White Ash Mine disaster

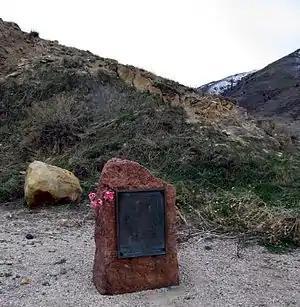
This marker was placed near the site of the White Ash mine shaft at the west end of 12th Street in Golden, Colorado.

The White Ash Mine was abandoned after the flood and the bodies of the ten miners were never recovered. They are commemorated by a bronze statue in the Mines Museum of Earth Science, shown at right above, and by an information plaque placed near the site of the shaft at the west end of 12th Street in Golden by the Colorado School of Mines. An older bronze plaque at the site, shown at left, reads as follows: